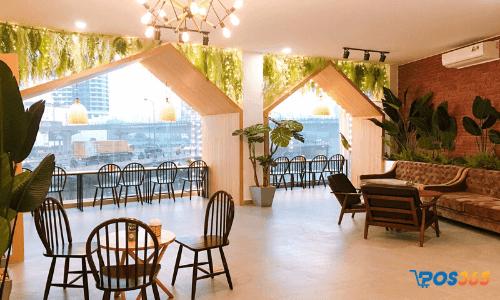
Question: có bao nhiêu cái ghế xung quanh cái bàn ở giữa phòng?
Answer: có ba cái ghế xung quanh cái bàn ở giữa phòng